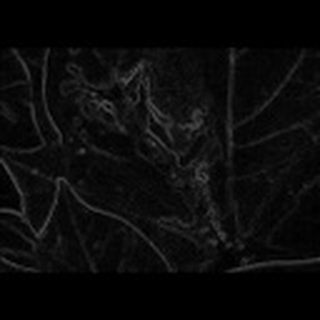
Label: cotton_bacterial_blight